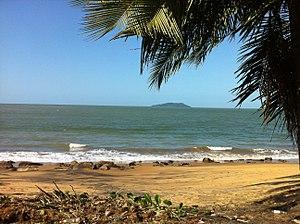
Plages de Rémire-Montjoly
Remire-Montjoly est une commune française située dans le département de la Guyane. Issue de la fusion par décret des communes de Rémire et de Montjoly en 1969, Remire-Montjoly constitue actuellement une banlieue résidentielle de Cayenne.